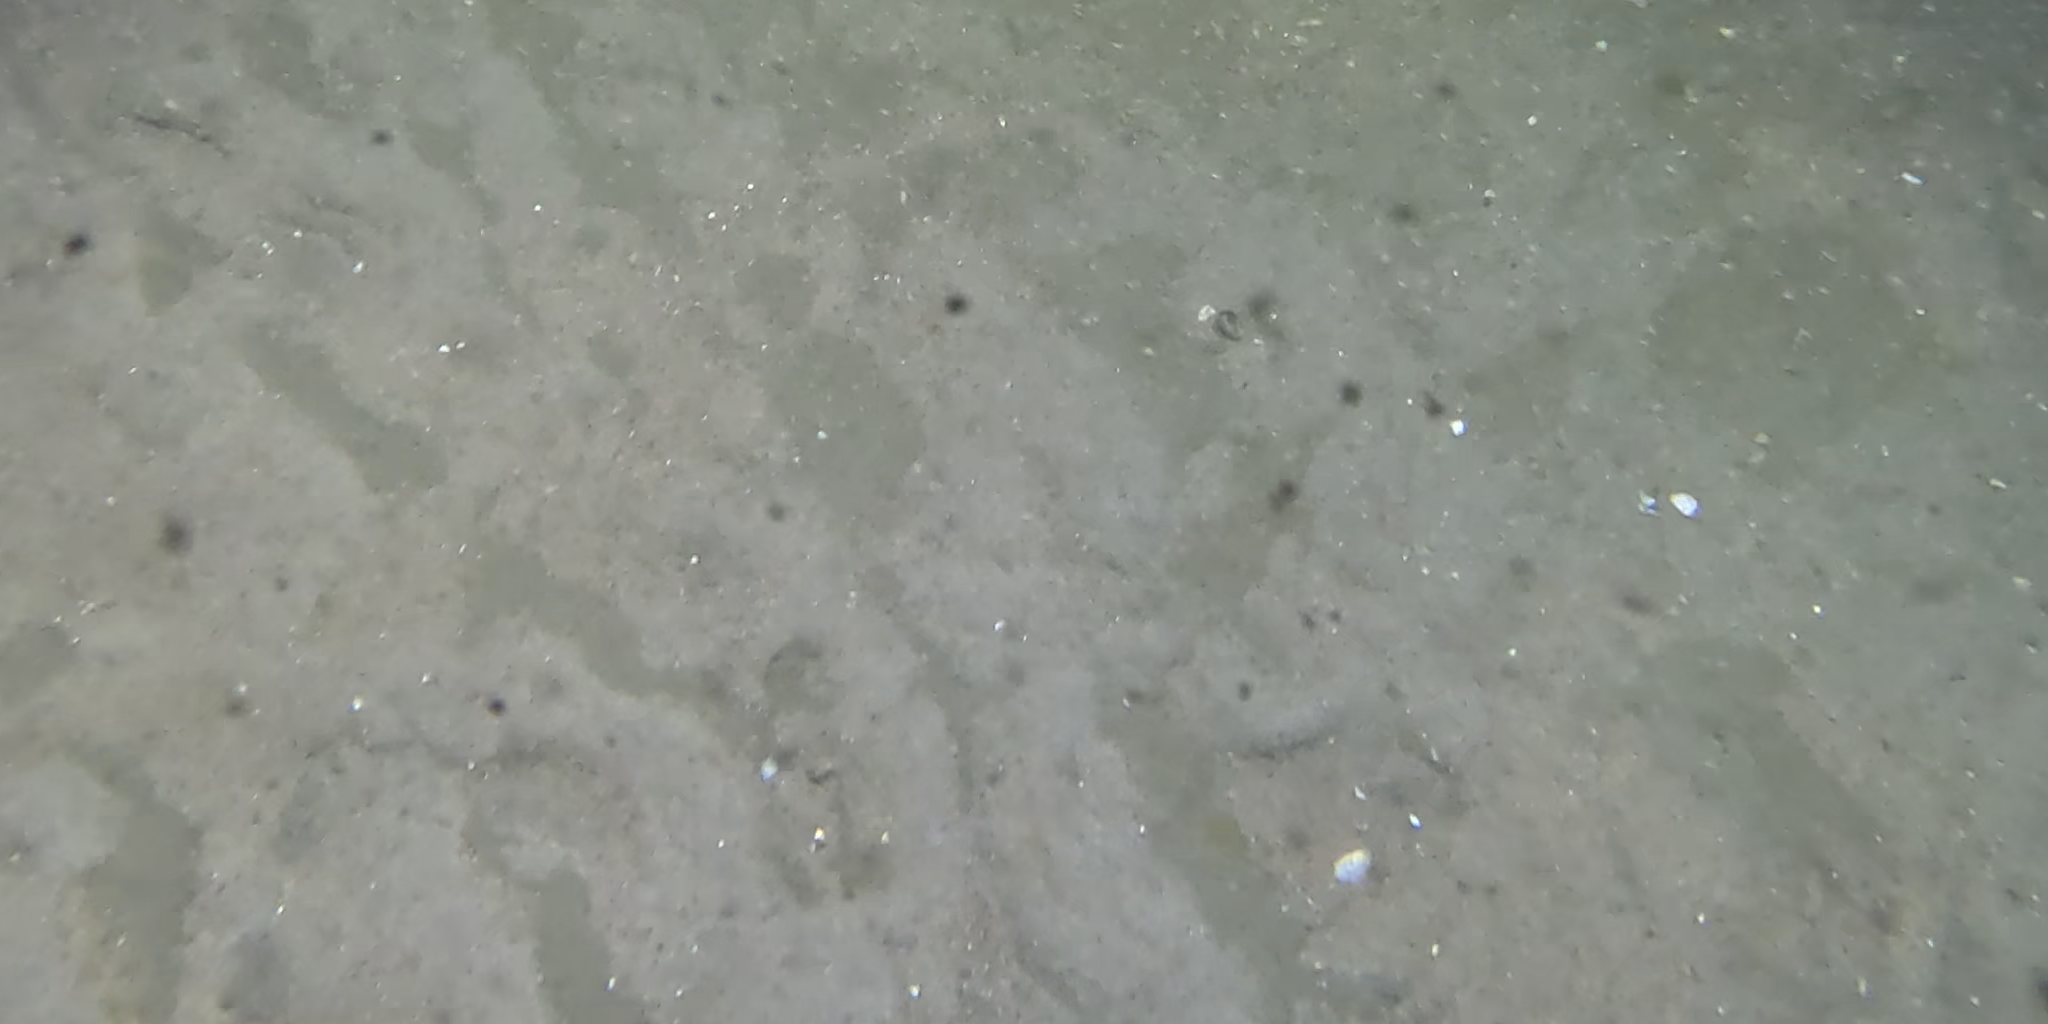
Seabed habitat: sand